Quailey's Hill Memorial

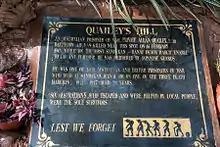
The memorial stone.

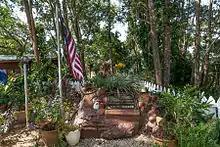
Inside the memorial.

The memorial is located on a hill about seven kilometres east of Sabah within the tea plantation of Sabah Tea Bhd. The grounds and memorial are open to the public.